Twelfth Amendment to the United States Constitution

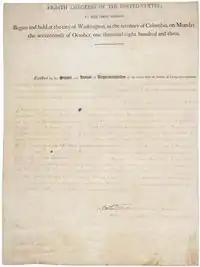
The Twelfth Amendment in the National Archives

The Twelfth Amendment was proposed by the 8th Congress on December 9, 1803, when it was approved by the House of Representatives by vote of 84–42, having been previously passed by the Senate, 22–10, on December 2. The amendment was officially submitted to the 17 states on December 12, 1803, and was ratified by the legislatures of the following states: